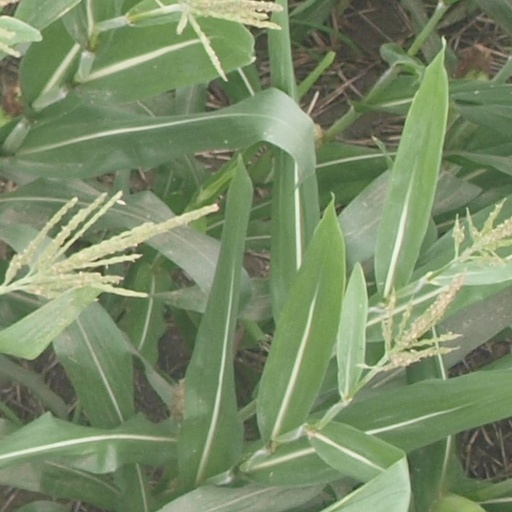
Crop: maize; corn